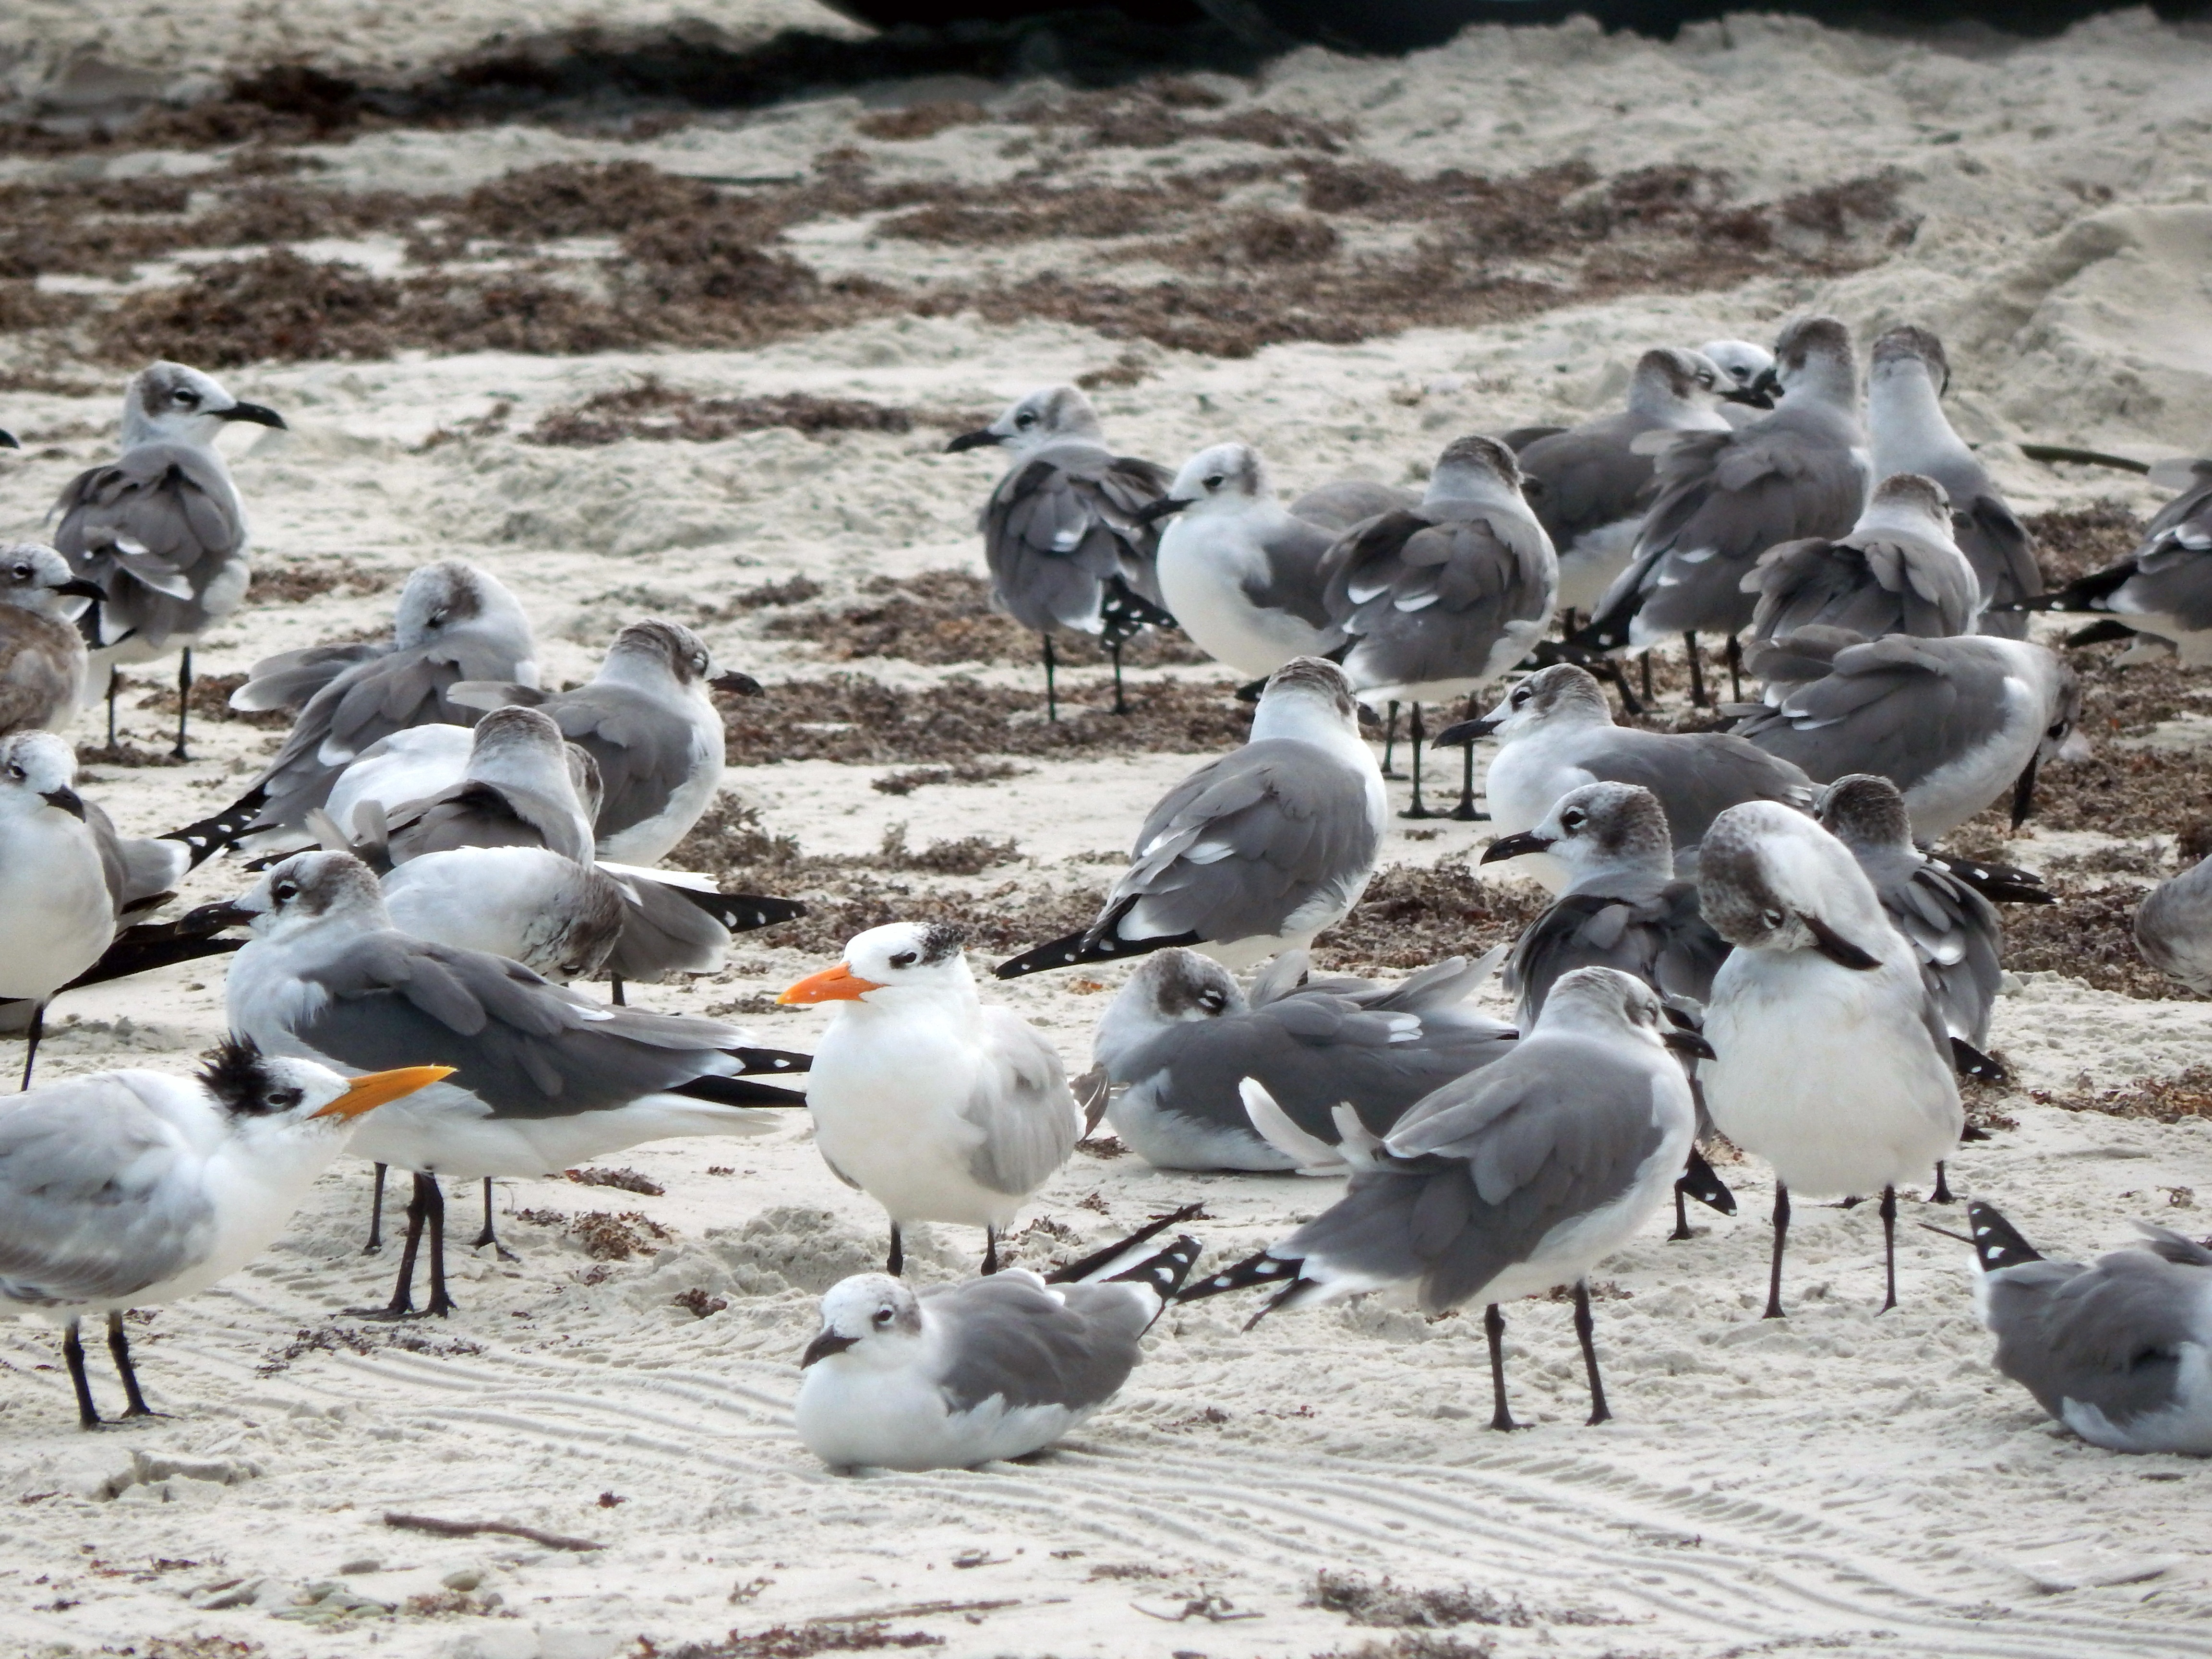
beach, landscape, sea, coast, nature, sand, ocean, bird, animal, seabird, summer, travel, wildlife, gull, tropical, tourism, fauna, outdoors, birds, vertebrate, shorebird, charadriiformes, european herring gull